Jason Robinson (rugby)

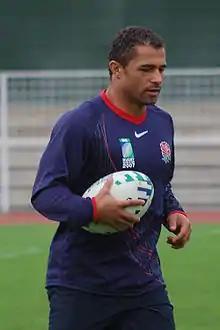
Robinson training in 2007

On 14 September 2007, Robinson left the field to a standing ovation during England's defeat by South Africa, with a hamstring injury. This kept him out of England's remaining two group games, but he resumed full training in time to be available to play in the knock-out stages. In the quarter-final against Australia, Robinson returned to the side as full back and played his part in a tense 12–10 victory over the Wallabies. In the semi-final victory over France, his 50th cap, he was given the honour of leading out the England team. Robinson's last game for England came in the 2007 World Cup Final defeat by South Africa, when he was forced to leave the field during the second half, due to an injury. He was one of only four players to have started both the 2003 and 2007 Finals, the other three being Jonny Wilkinson, Ben Kay, and Phil Vickery.